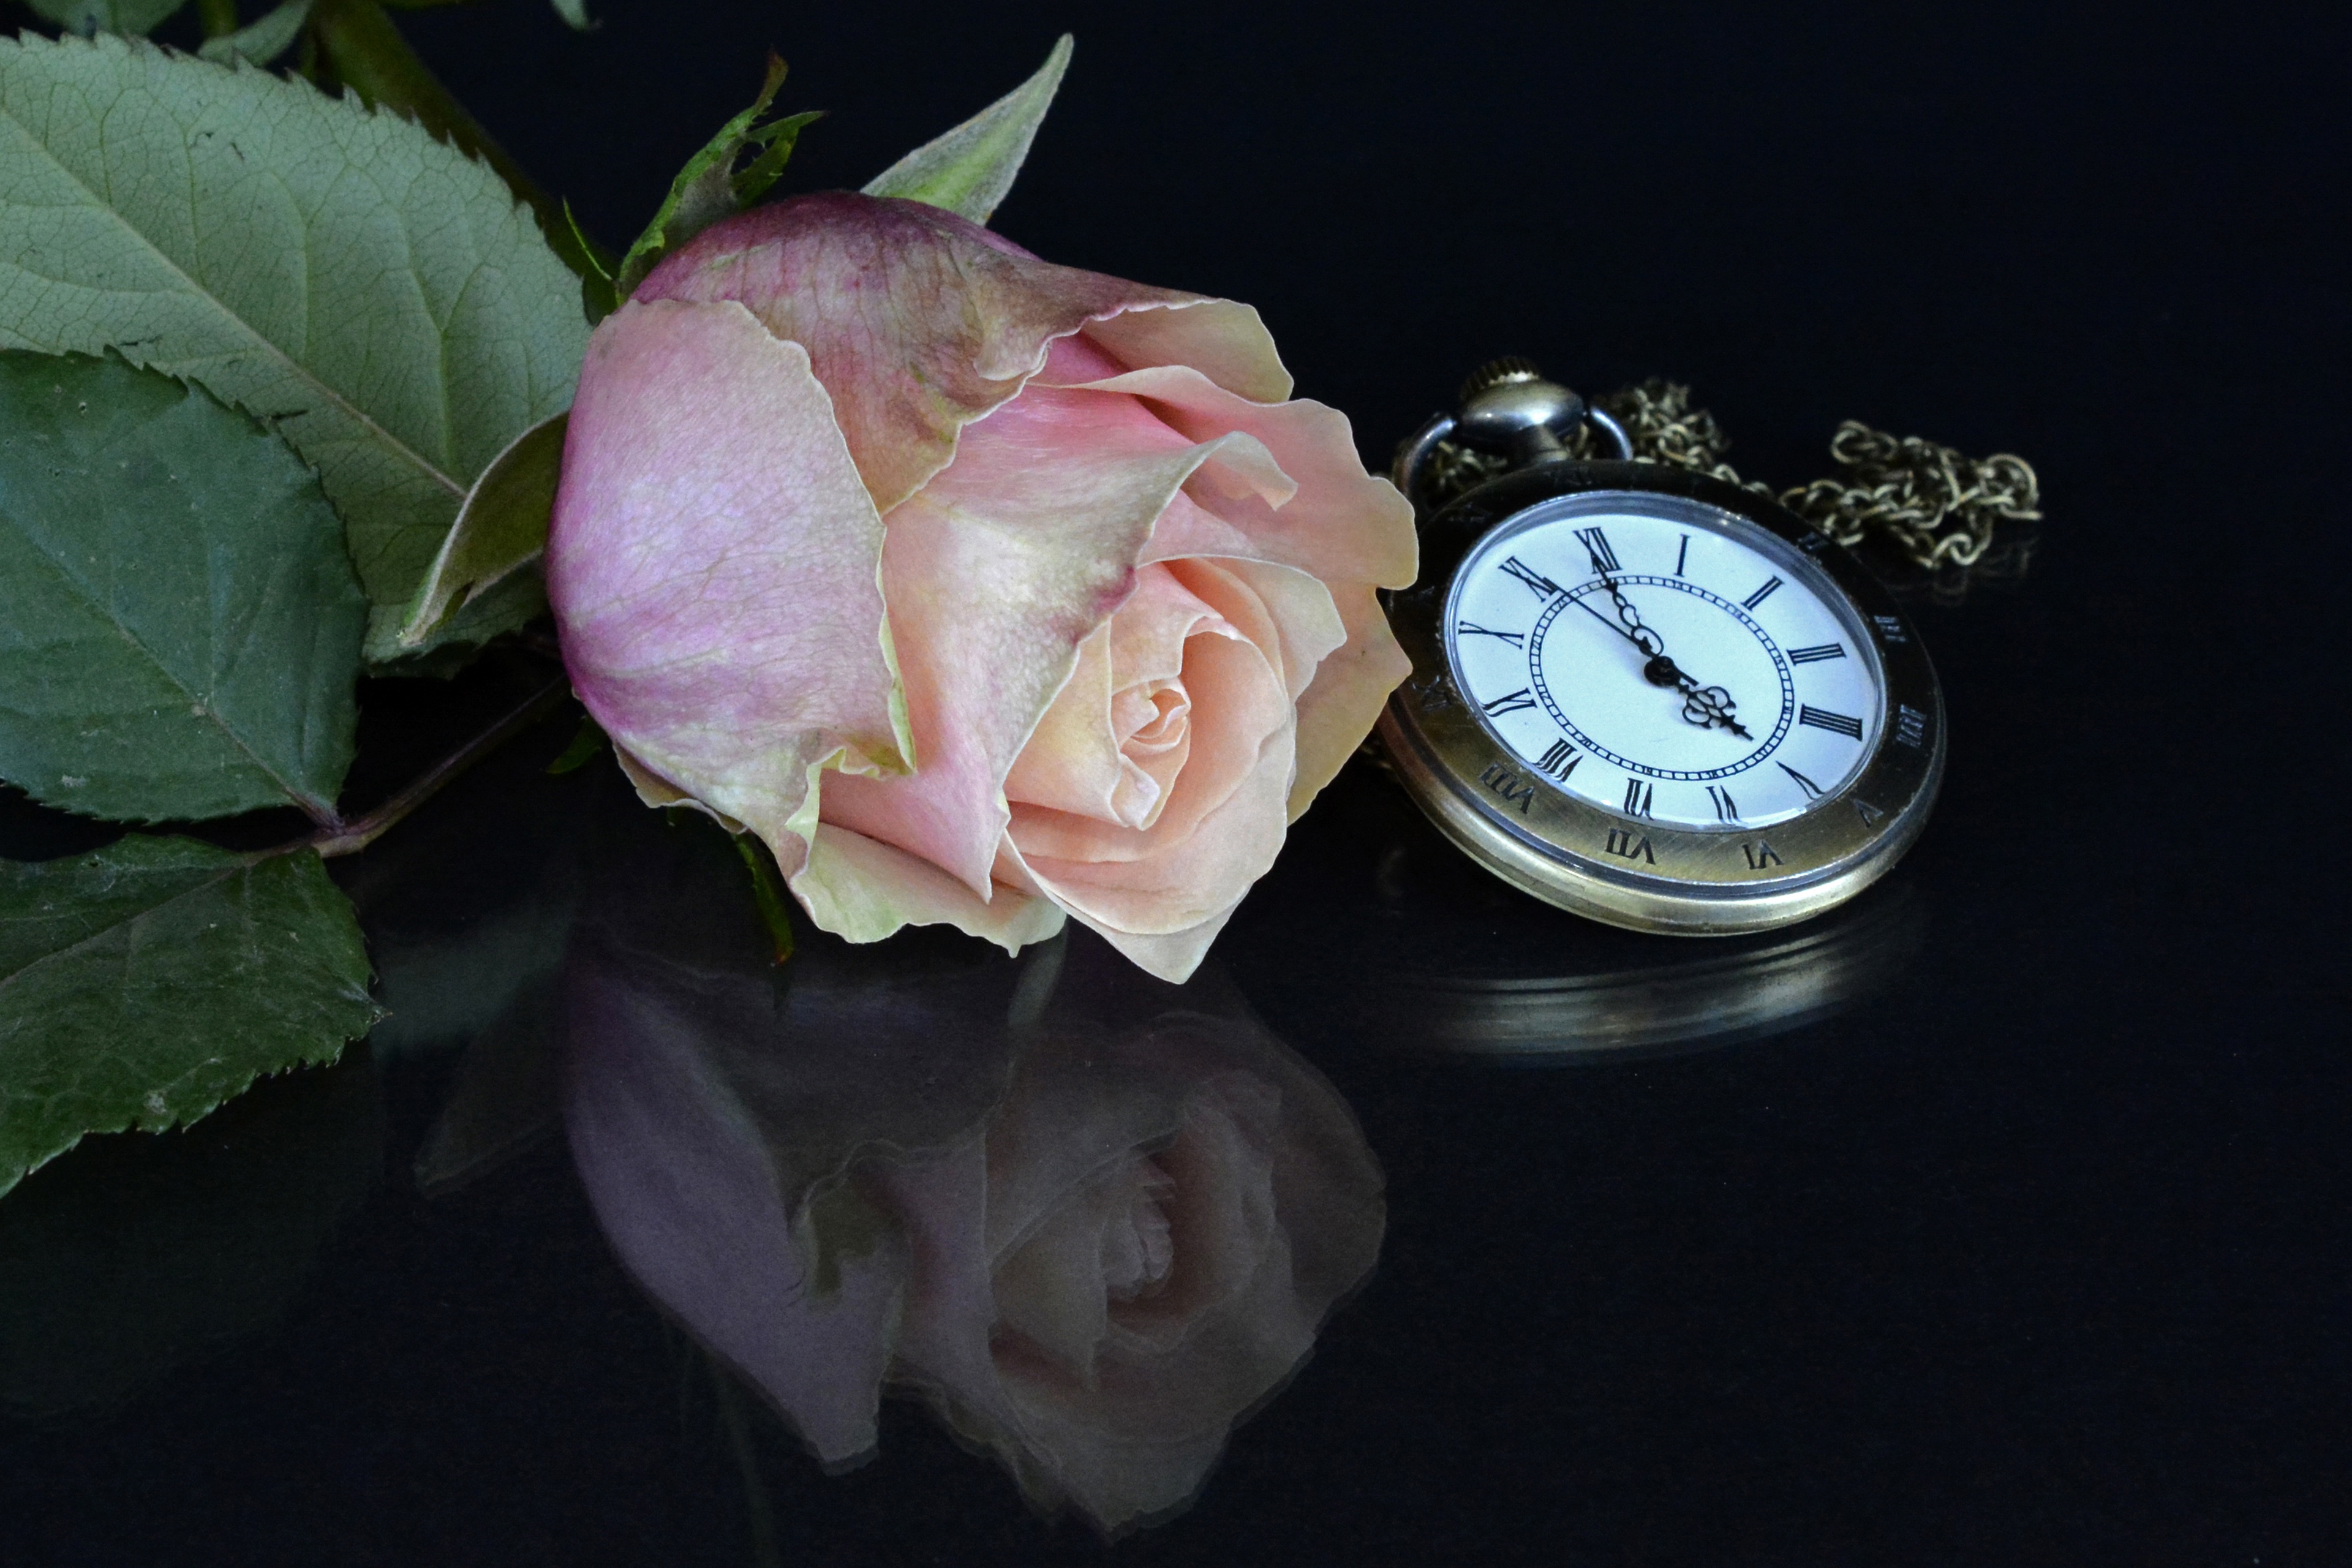
hand, nature, blossom, plant, white, antique, leaf, flower, petal, bloom, clock, time, love, rose, romantic, nostalgia, pink, flora, pocket watch, timepiece, clock face, gypsophila, petals, beautiful, rose petals, fragrance, hours, rose bloom, pointer, time indicating, time of, macro photography, retro look, minutes, flowering plant, watch necklace, land plant